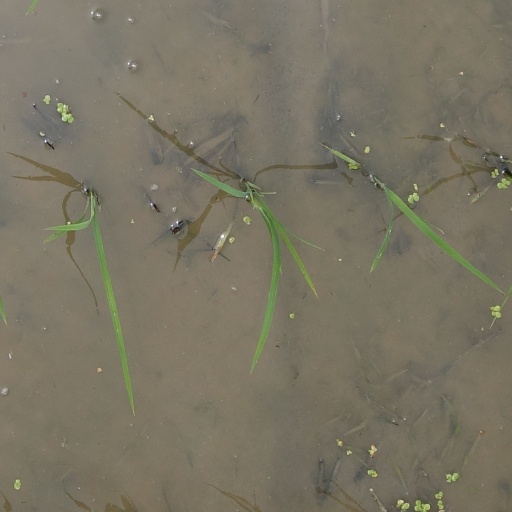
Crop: rice